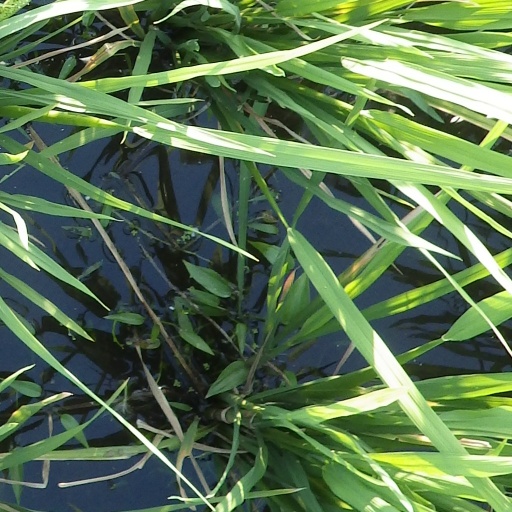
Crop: rice